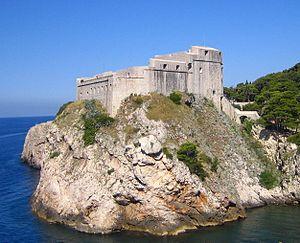
Lovrijenac ou fort Lovrijenac, parfois appelé forteresse Saint-Laurent et surnommé le « Gibraltar de Dubrovnik », est une forteresse située à l'extérieur du mur ouest de la ville de Dubrovnik, en Croatie, près de la mer.